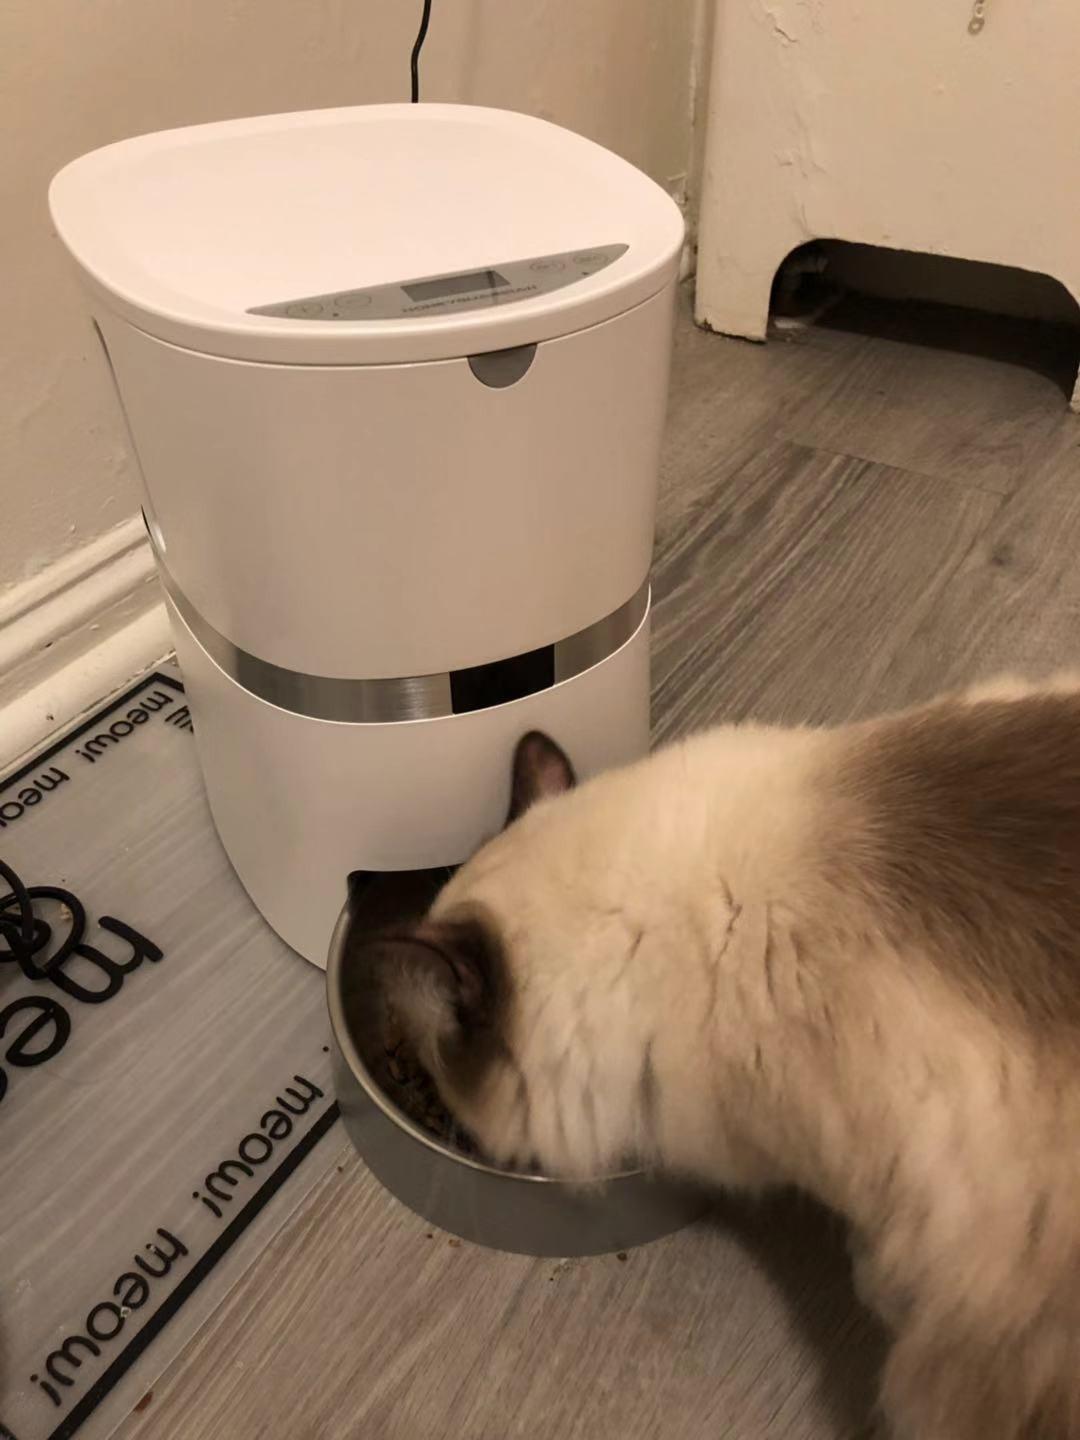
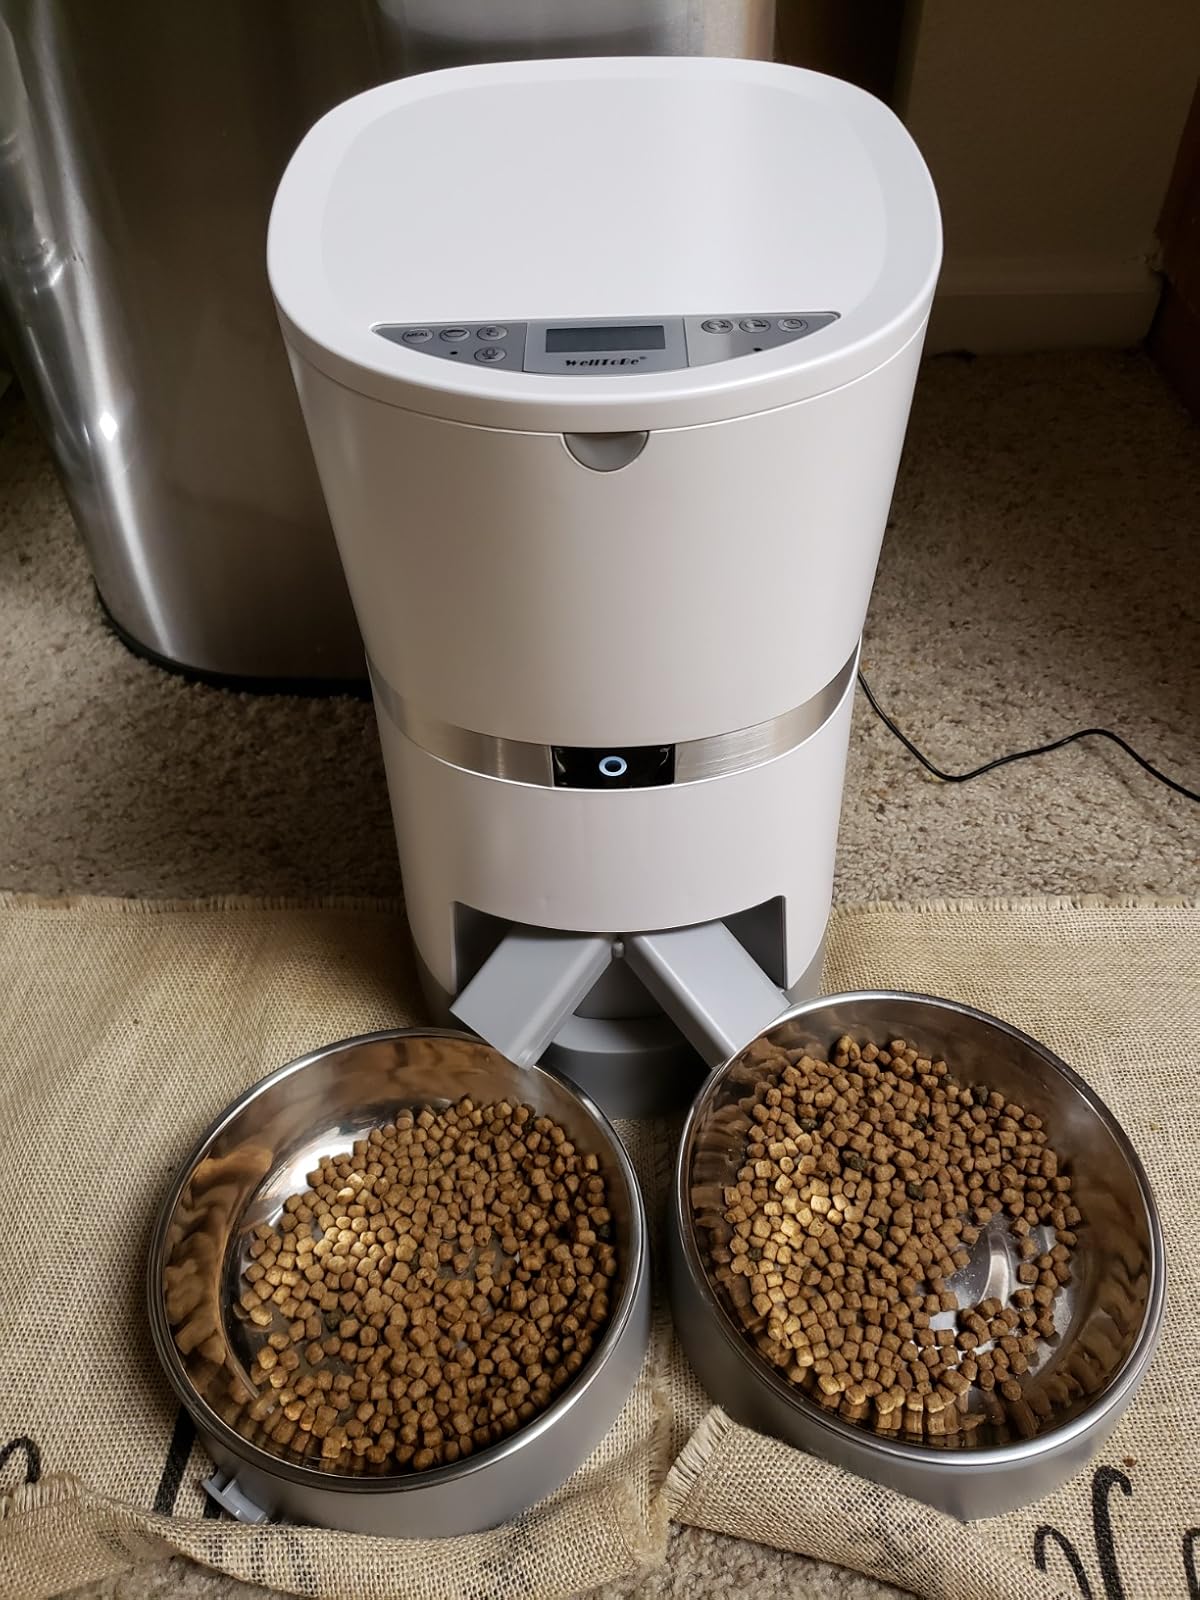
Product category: items_feeder
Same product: no